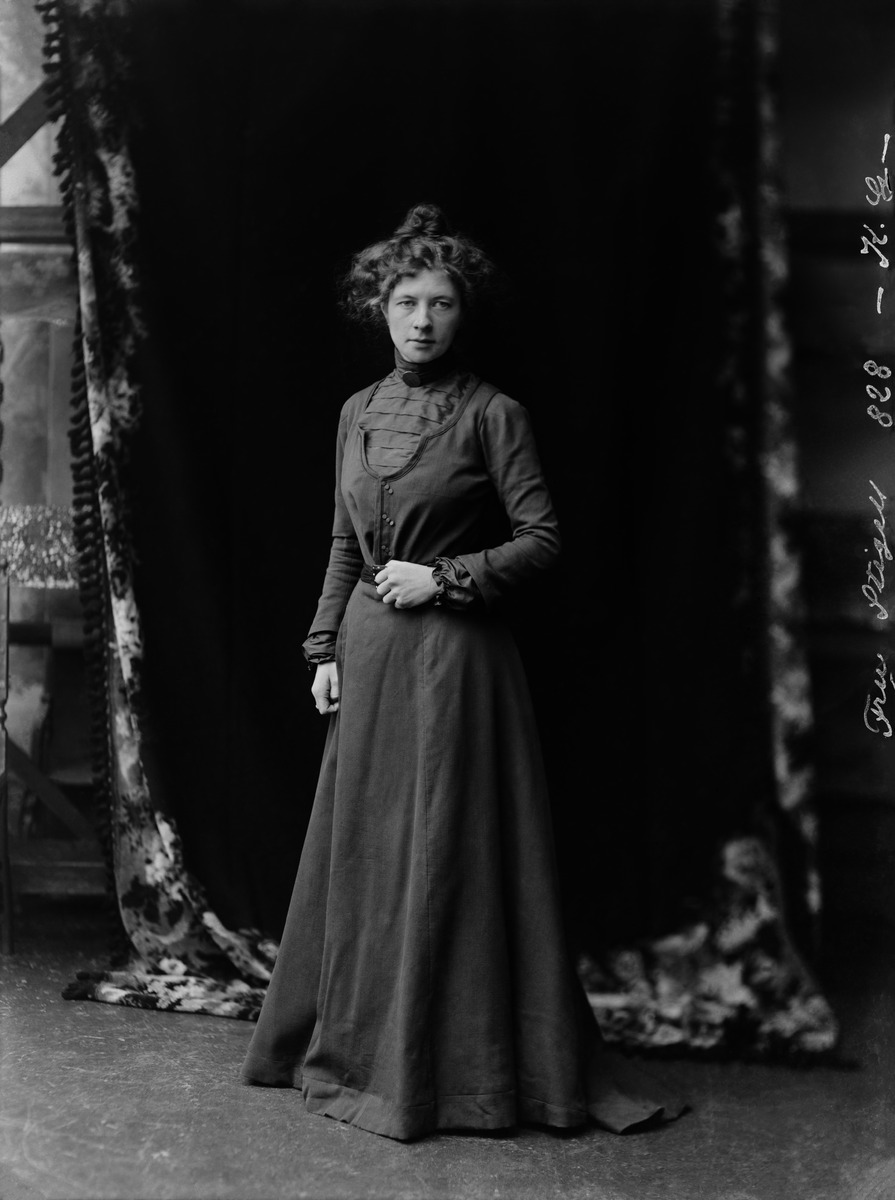
Helena Sofia Stigell (1874-1952), kuvanveistäjä Robert Stigellin puoliso.
sisällön kuvaus: Rouva Stigell, mahdollisesti kuvanveistäjä Robert Stigellin puoliso Helena Sofia Stigell (1874-1952) o.s. Sahlberg. mustavalkoinen
Kuvaaja: Nyblin, Daniel, valokuvaaja
Ajankohta: kuvausaika 1910 -luku
Aiheet: Stigell, Helena, kampaukset, naisten vaatteet, asusteet, korut, verhot